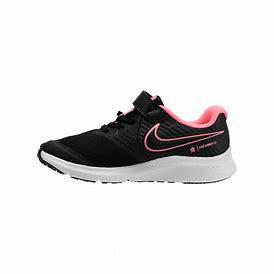
Brand: Nike
Model: Star Runner 2